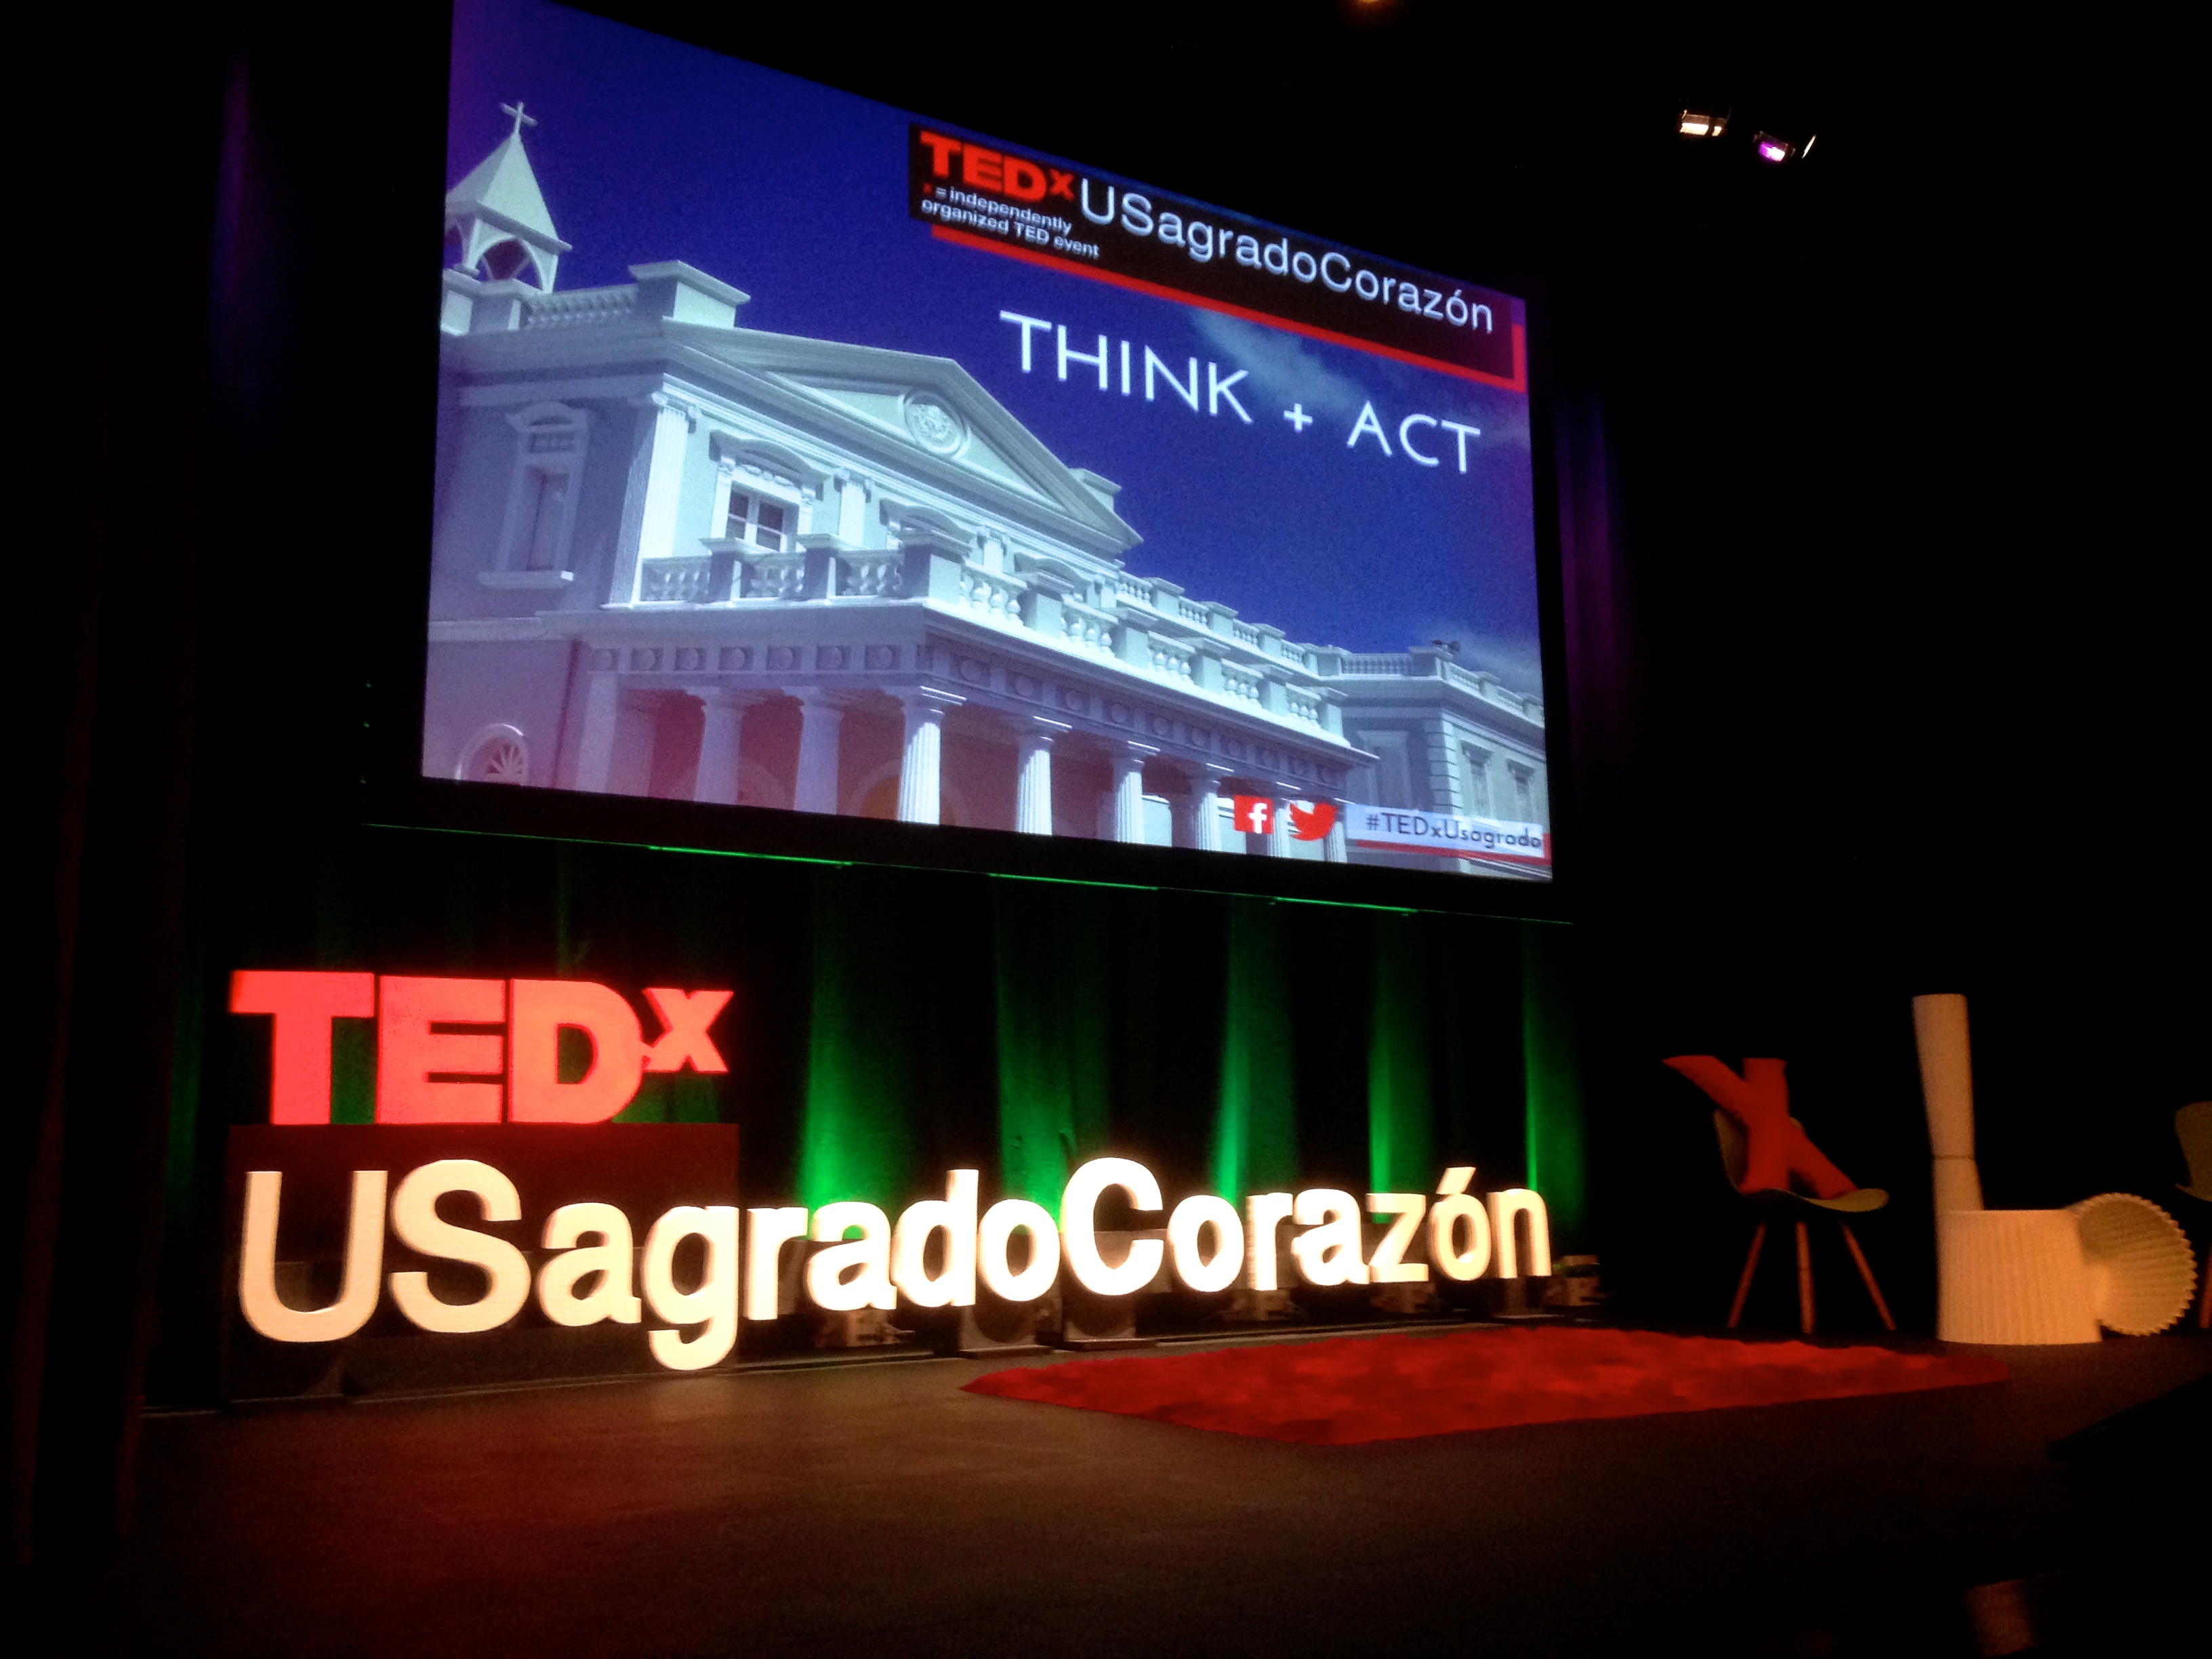
advertising, signage, neon sign, brand, stage, tedxusagrado, movie theater, display device, electronic signage, flat panel display